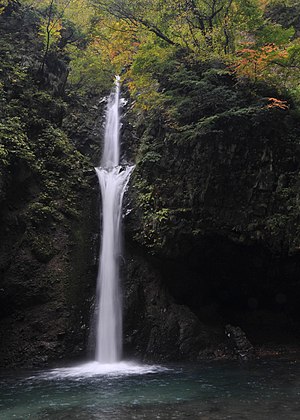
100 vandfald i Japan / Galleri
100 vandfald i Japan er en liste over vandfald i Japan, der blev udarbejdet i 1990 af det japanske miljøministerie.